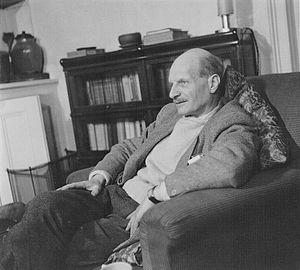
John Rodker, est un écrivain, poète et éditeur britannique.